The Lion King 1½

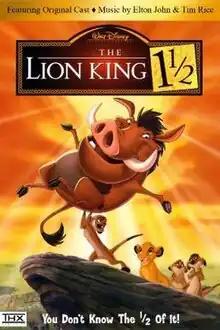
DVD cover

The Lion King 1½ (known internationally as The Lion King 3: Hakuna Matata) is a 2004 American animated direct-to-video musical comedy film directed by Bradley Raymond, produced by Disneytoon Studios and released on February 10, 2004. The third installment in the "Lion King" trilogy, the film is both a prequel and sidequel to "The Lion King" (1994), focusing on the supporting characters Timon and Pumbaa. A majority of the voice cast from the first film returns to reprise their roles, including Nathan Lane and Ernie Sabella as the voices of Timon and Pumbaa, respectively. The film's structure is inspired by Tom Stoppard's "Rosencrantz and Guildenstern Are Dead", a tragicomedy that tells the story of "Hamlet" from the point of view of two minor characters. "The Lion King 1½" received generally positive reviews from critics.